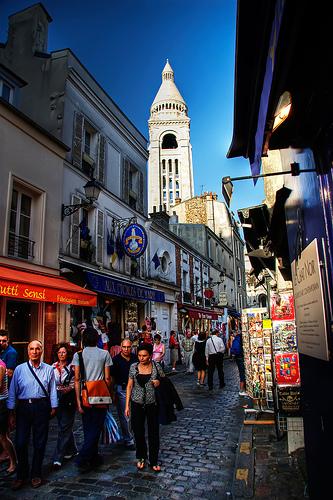
Weather: rain or strom